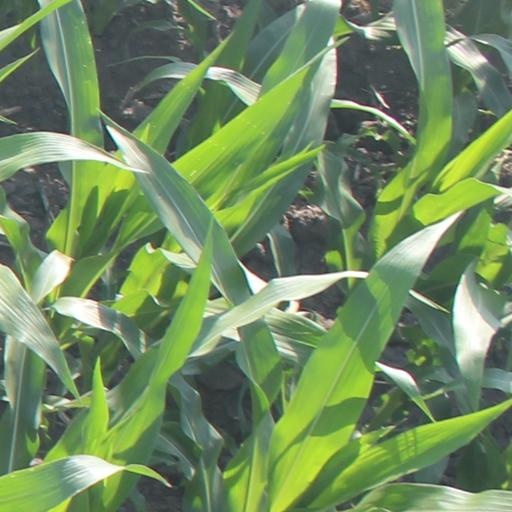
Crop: maize; corn